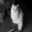
Label: cat